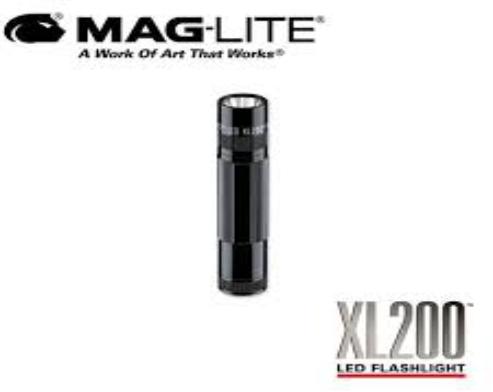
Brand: maglite
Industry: Necessities